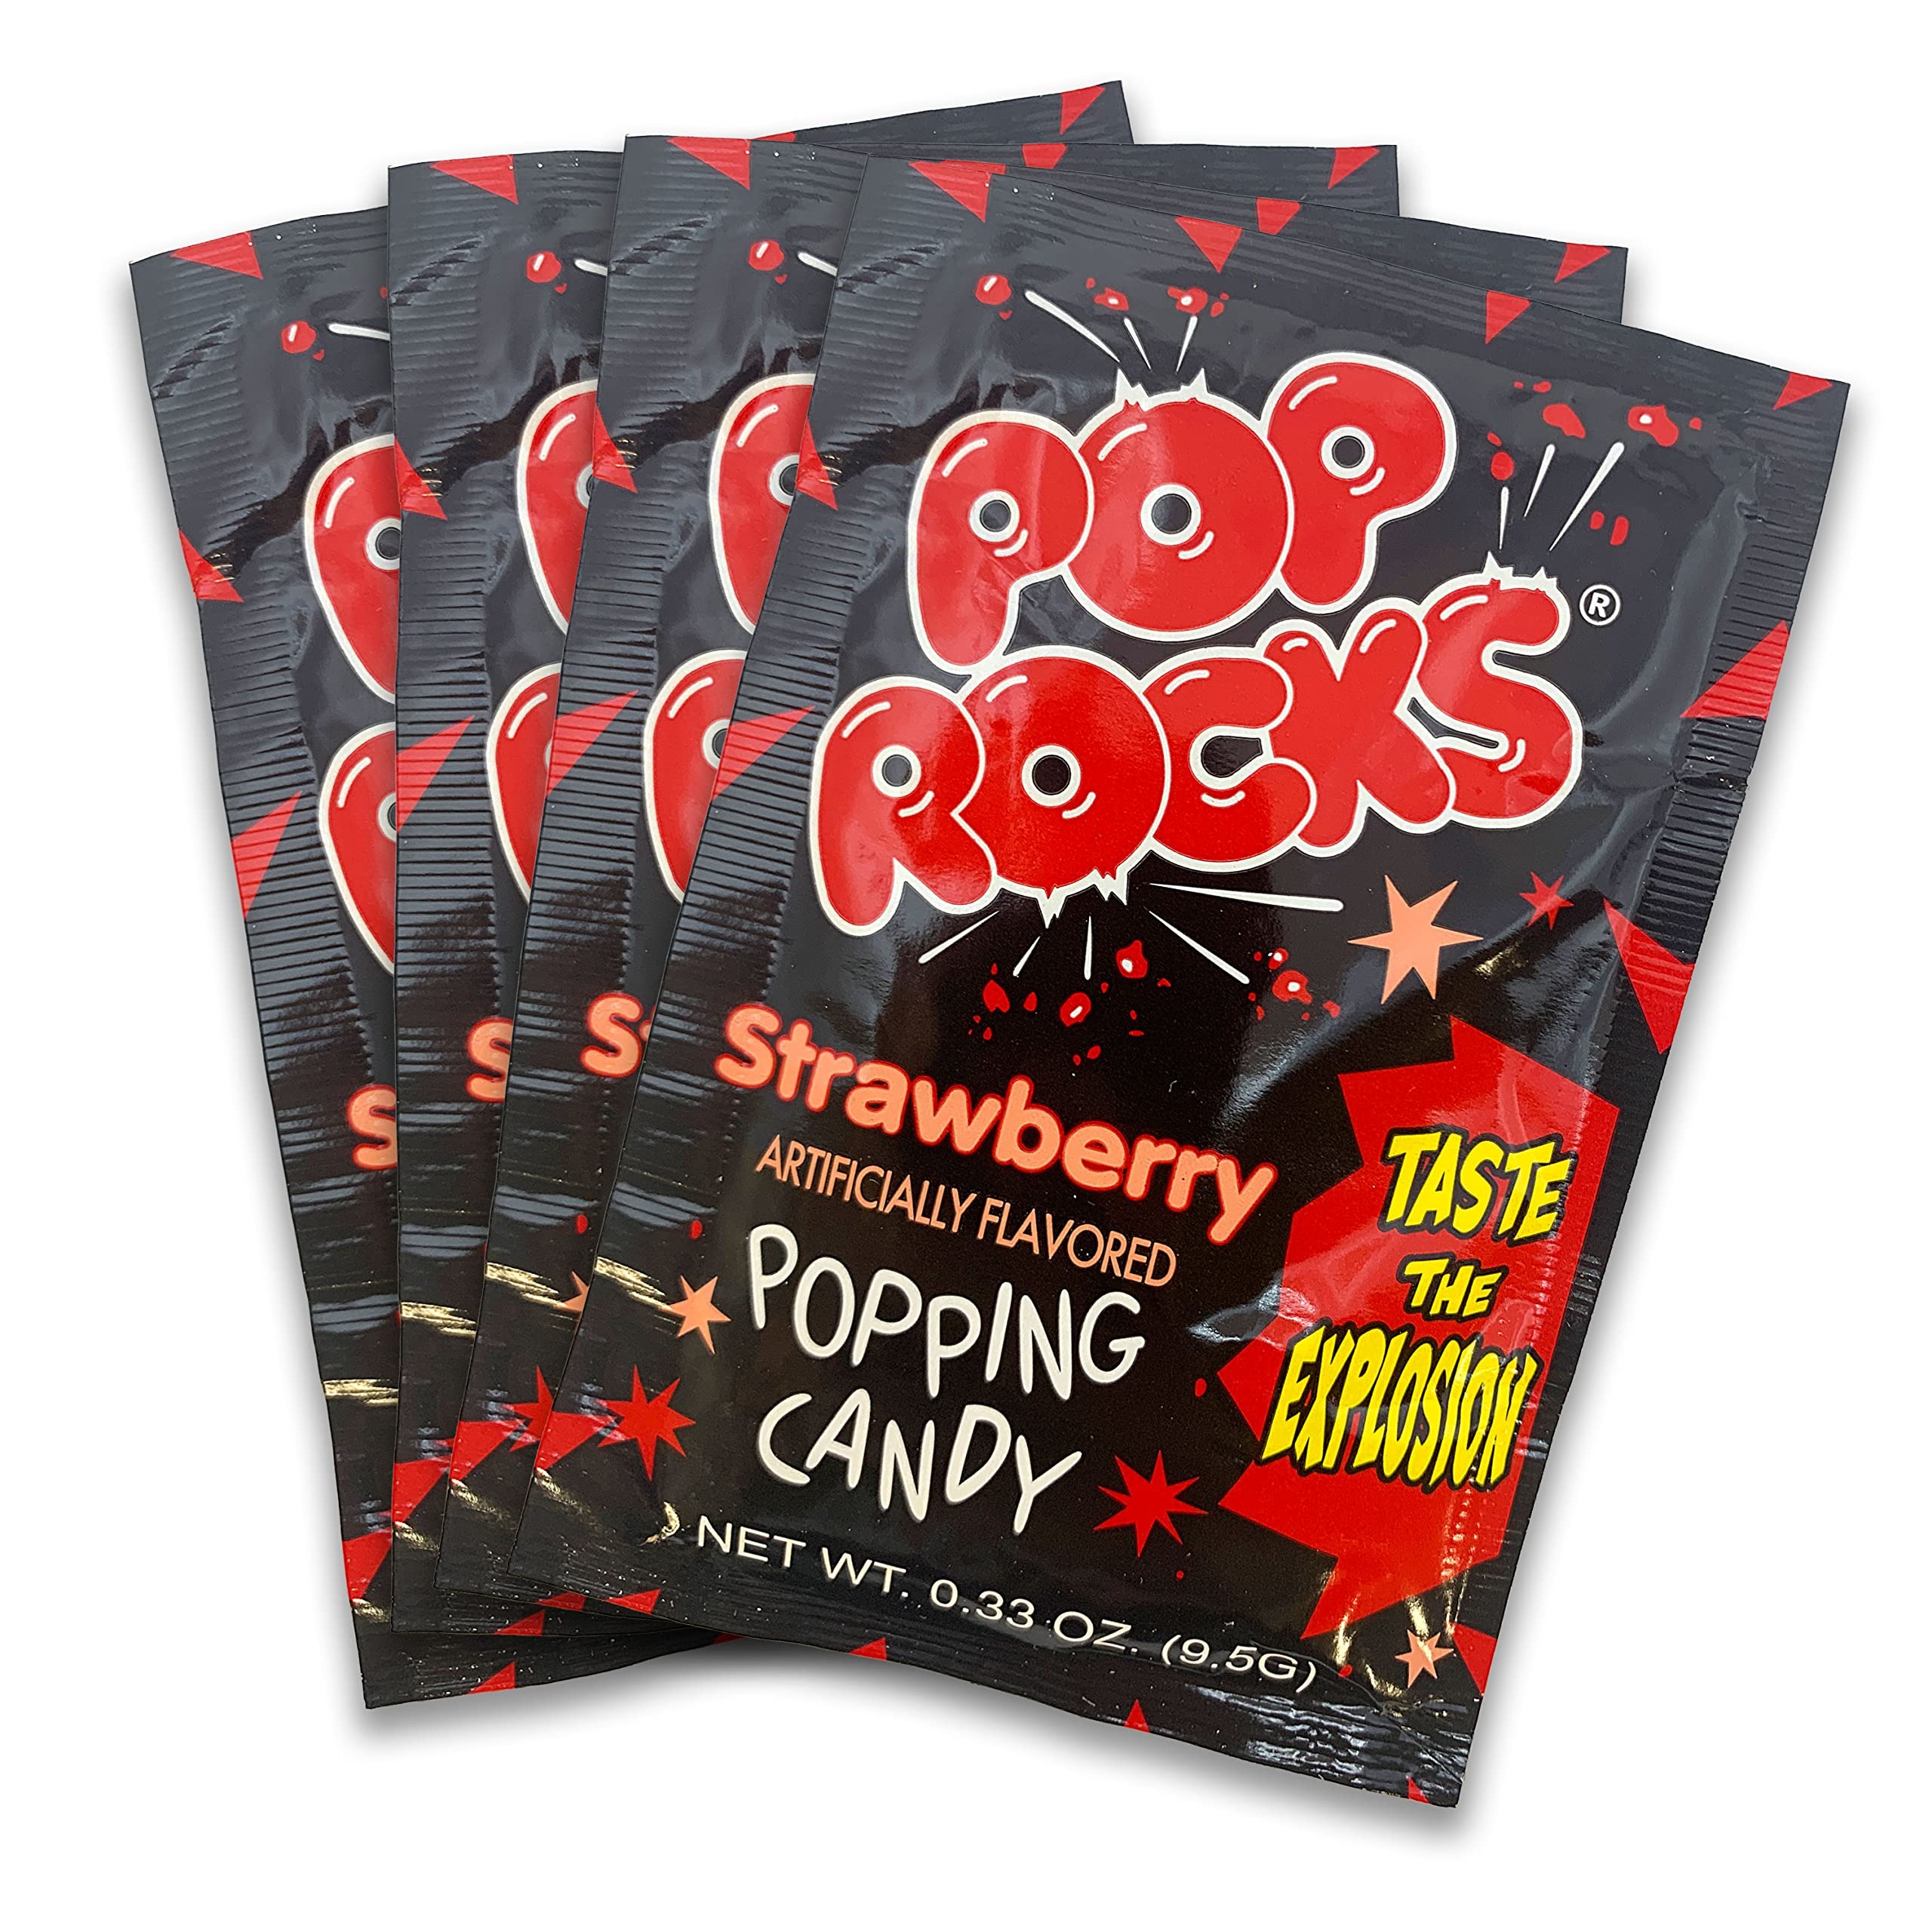
Item Name: UpTop Treats Strawberry POP ROCKS® Candy | Includes 4 Individual Packs of Strawberry Flavored Mini Rock Popping Candies, 4.0 Count
Bullet Point 1: MAKE YOUR PARTY POP! Whether it’s a candy buffet at a wedding, as a party favor, toppings on ice cream, or simply a fun candy for kids and adults, Pop Rocks will infuse a deliciously unique & popping experience.
Bullet Point 2: CLASSIC CANDY: Want a vintage, throwback rock candy experience? Pop Rocks is a longstanding classic 70s, 80s and 90s candy that continues to stand the test of time as a fan favorite! Still popping after 40 years!
Bullet Point 3: ALLERGEN FREE: Pop Rocks are free of gluten, peanuts, tree nuts, eggs, fish and shellfish
Bullet Point 4: WHY UpTop Treats? UpTop Treats is a family, woman, and veteran-owned business based in Monument, Colorado. We actively seek out USA-based manufacturing and packing partners to source & pack high-quality treats to include candies, trail mix, freeze dried candy, edible glitter, and sprinkles.
Bullet Point 5: DELICIOUS CONSERVATION: As avid lovers of the outdoors, nature, and its wildlife, conservation is near and dear to our hearts. A portion of every sale goes directly to Colorado Parks & Wildlife in support of Princeton and his furry & feathered friends.
Value: 1.32
Unit: Ounce

Price: 9.86